History of the French Foreign Legion

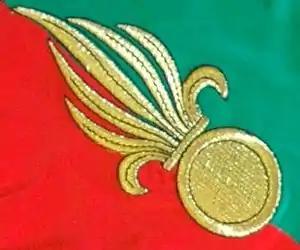
The Foreign Legion's grenade emblem

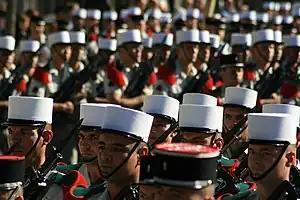
Modern-day members of the Foreign Legion in parade formation.

The French Foreign Legion has had a long and unique history amongst the units of the French Army. It was historically formed of expatriate enlisted personnel led by French officers. Founded by a royal ordinance issued by King Louis Philippe of France on March 9, 1831, with the aim of bolstering the strength of the French Army while also finding a use for the influx of refugees inundating France at the time. The Foreign Legion subsequently found a permanent home in the ranks of the French military. The Foreign Legion's history spans across the Conquest of Algeria, the Franco-Prussian War, numerous colonial exploits, both World Wars, the First Indochina War, and the Algerian War.